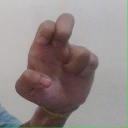
अक्षर: अ